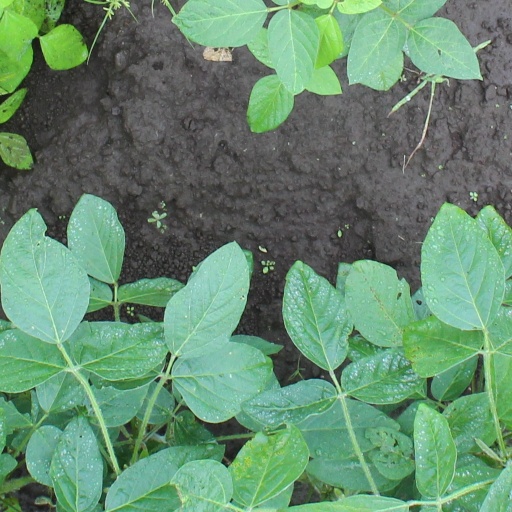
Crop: soybean